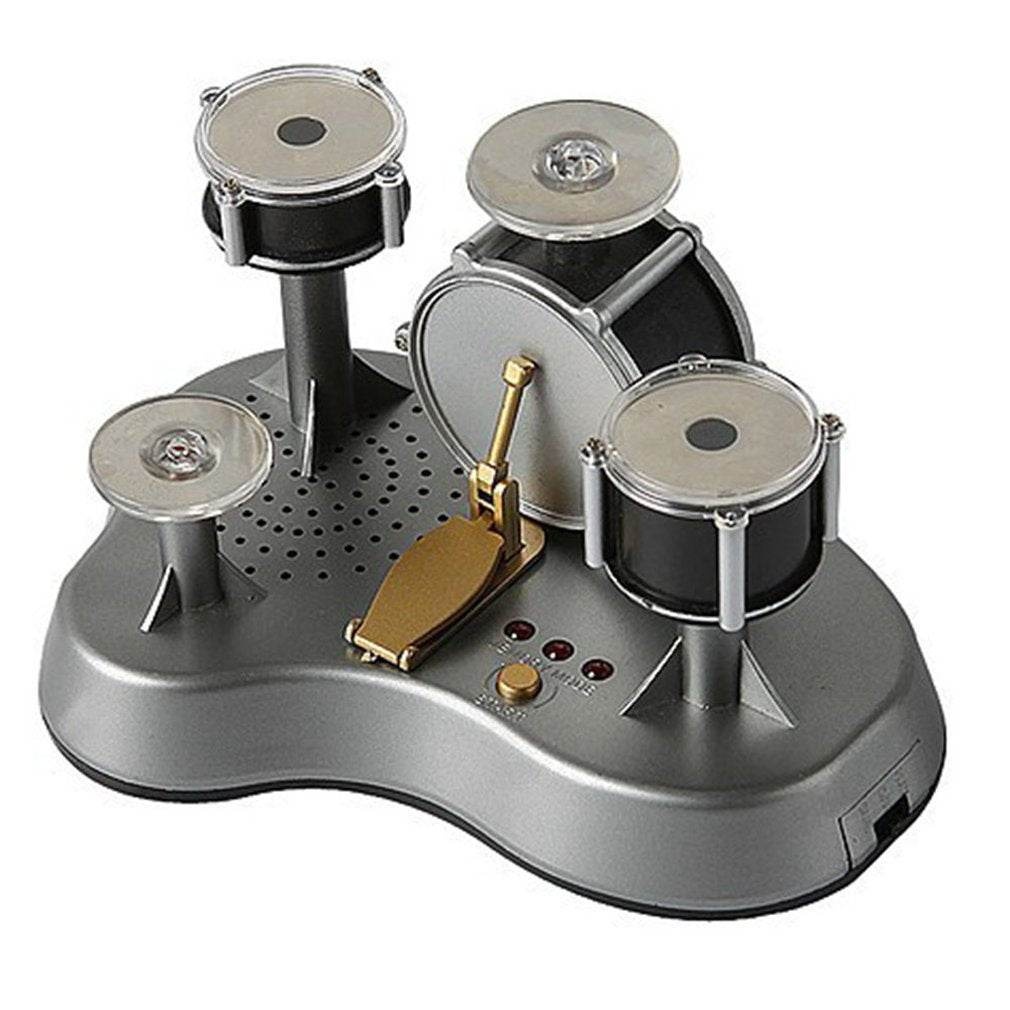
Finger Neutral Drum Instrument
Experience modern comfort with our finger neutral drum instrument cymbal & drum mutes, crafted for quality and everyday style. Explore Features Finger Neutral Drum Instrument Cymbal & Drum Mutes delivers a premium experience with ergonomic design, sustainable materials, and optimized comfort. Ideal for daily use, it blends modern aesthetics with durability. Engineered with advanced quality standards to ensure long-lasting performance and satisfaction in any situation. Product ID: PID-955856131020250907 FAQ Q: Is the material durable? A: Yes, made with premium materials for long-lasting use. Q: Is it suitable for everyday use? A: Absolutely, combining style and comfort for daily wear. Q: How do I clean it? A: Wipe gently with a damp cloth and let it air dry. Q: Is it lightweight? A: Yes, designed for effortless comfort all day long. Q: Can I gift it? A: Definitely, it comes ready for gifting with elegant packaging. Shipping Policy Processed same day. Delivery 4–14 business days. Return Policy 30 days return. Must be in perfect condition. document.getElementById("expandBtn").addEventListener("click", function() { var content = document.getElementById("expandContent"); content.style.display = (content.style.display === "none" || content.style.display === "") ? "block" : "none"; }); #expandBtn:hover {background-color:#0069d9;}
Brand: Premium Supplier
Category: Arts & Entertainment > Hobbies & Creative Arts > Musical Instruments > Percussion > Hand Percussion > Finger & Hand Cymbals > Hand Cymbals